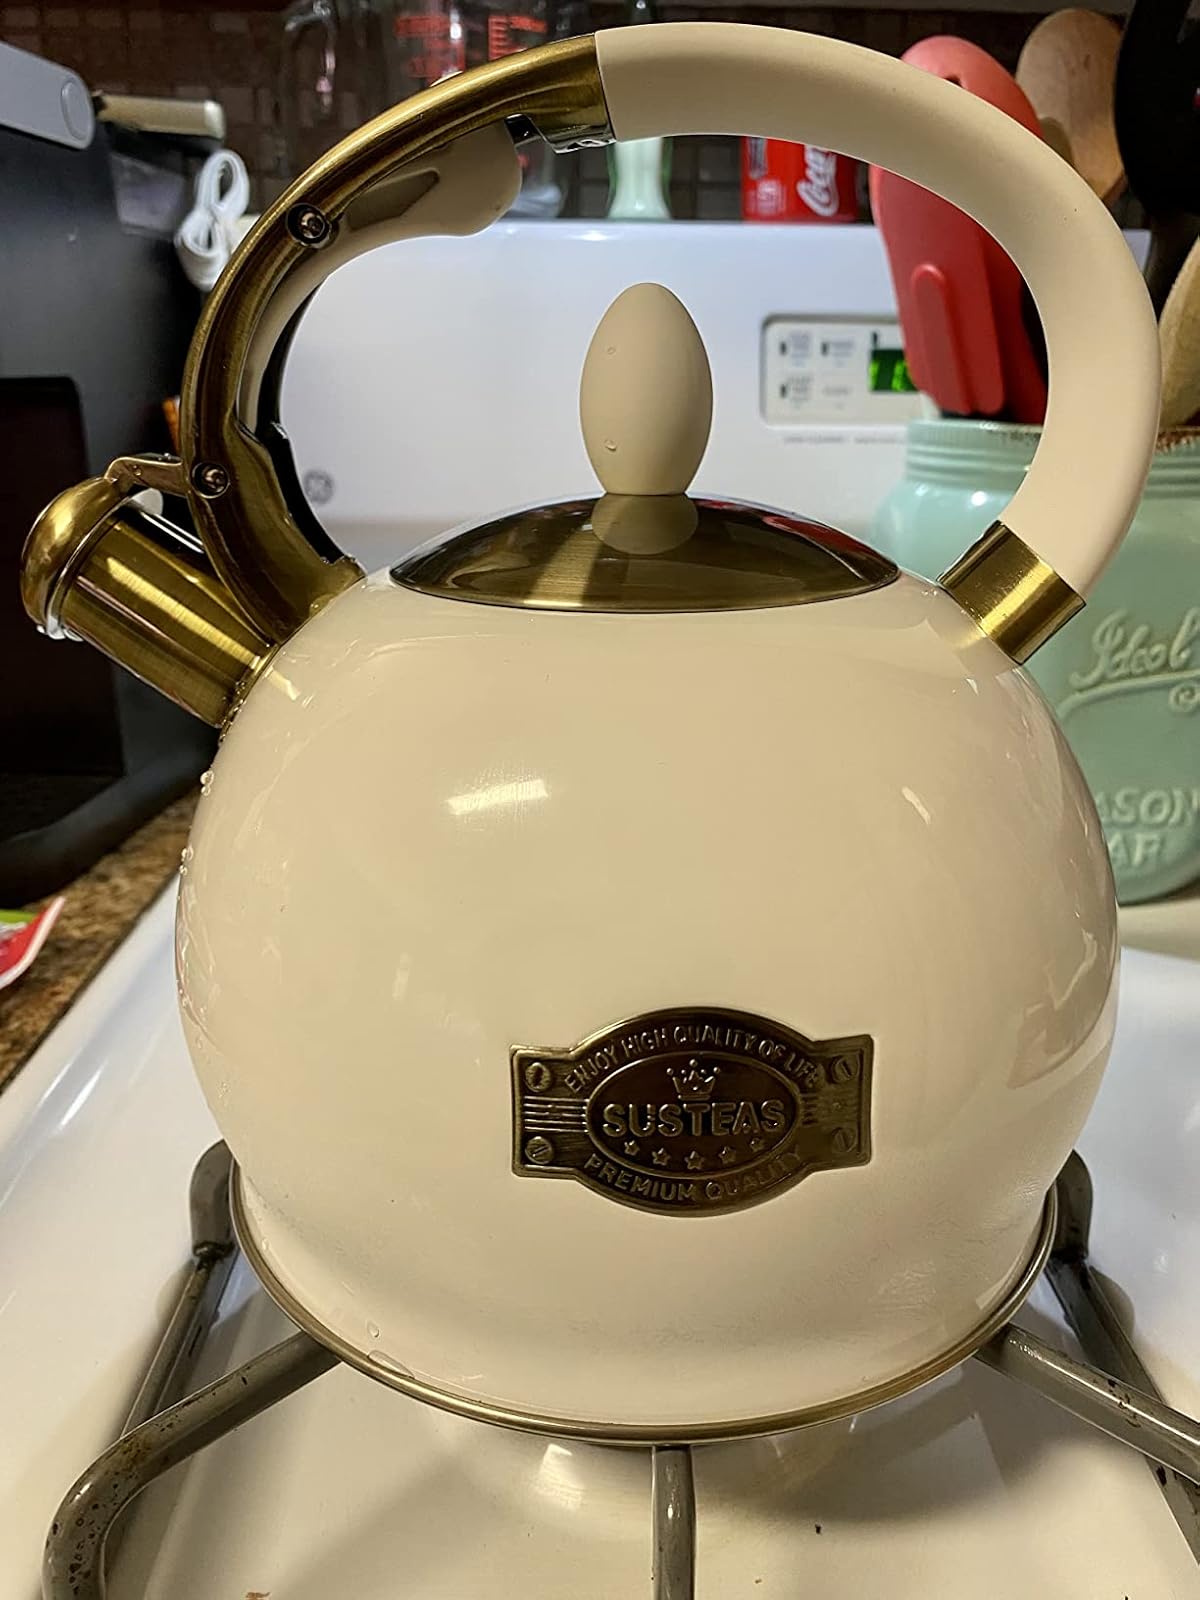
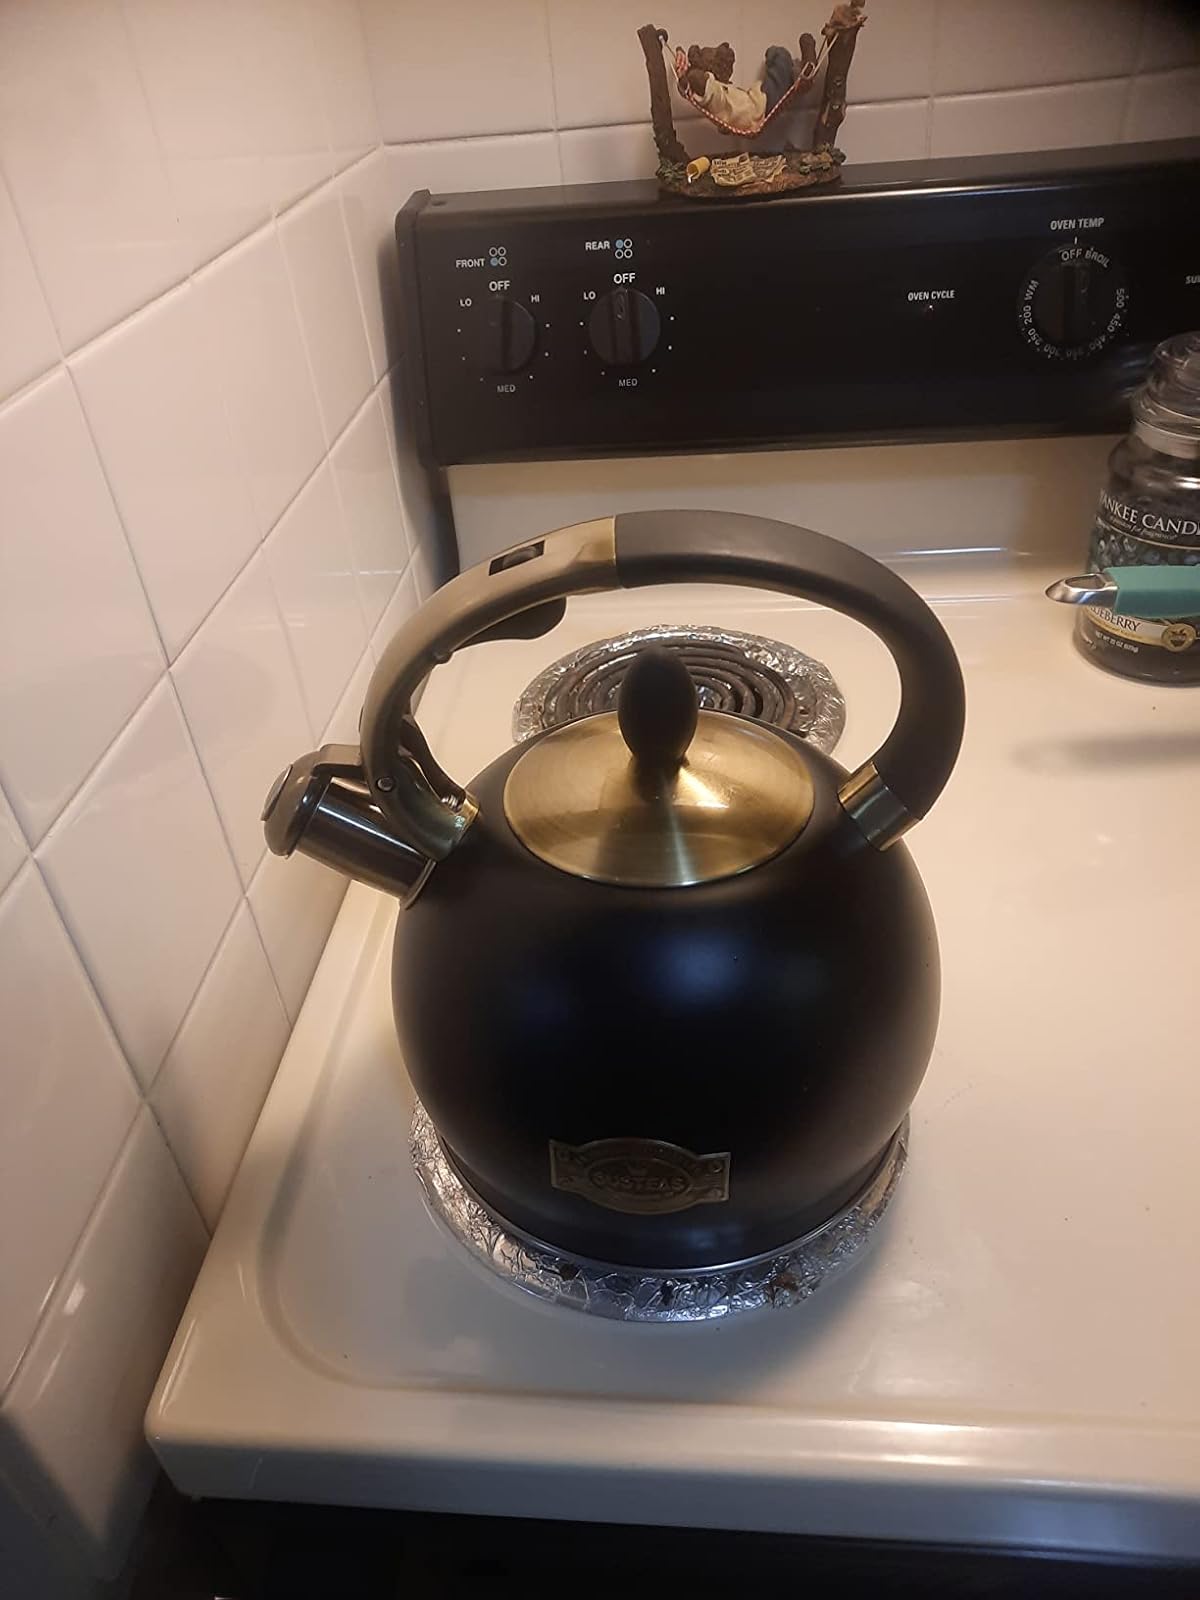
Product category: items_kettle
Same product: no